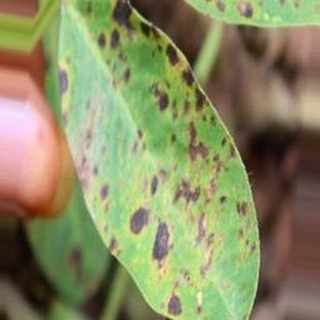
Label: groundnut_late_leaf_spot